Sky position (RA, Dec in degrees): 320.142, 0.8249
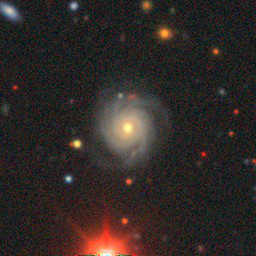
Galaxy morphology: Unbarred Tight Spiral Galaxies